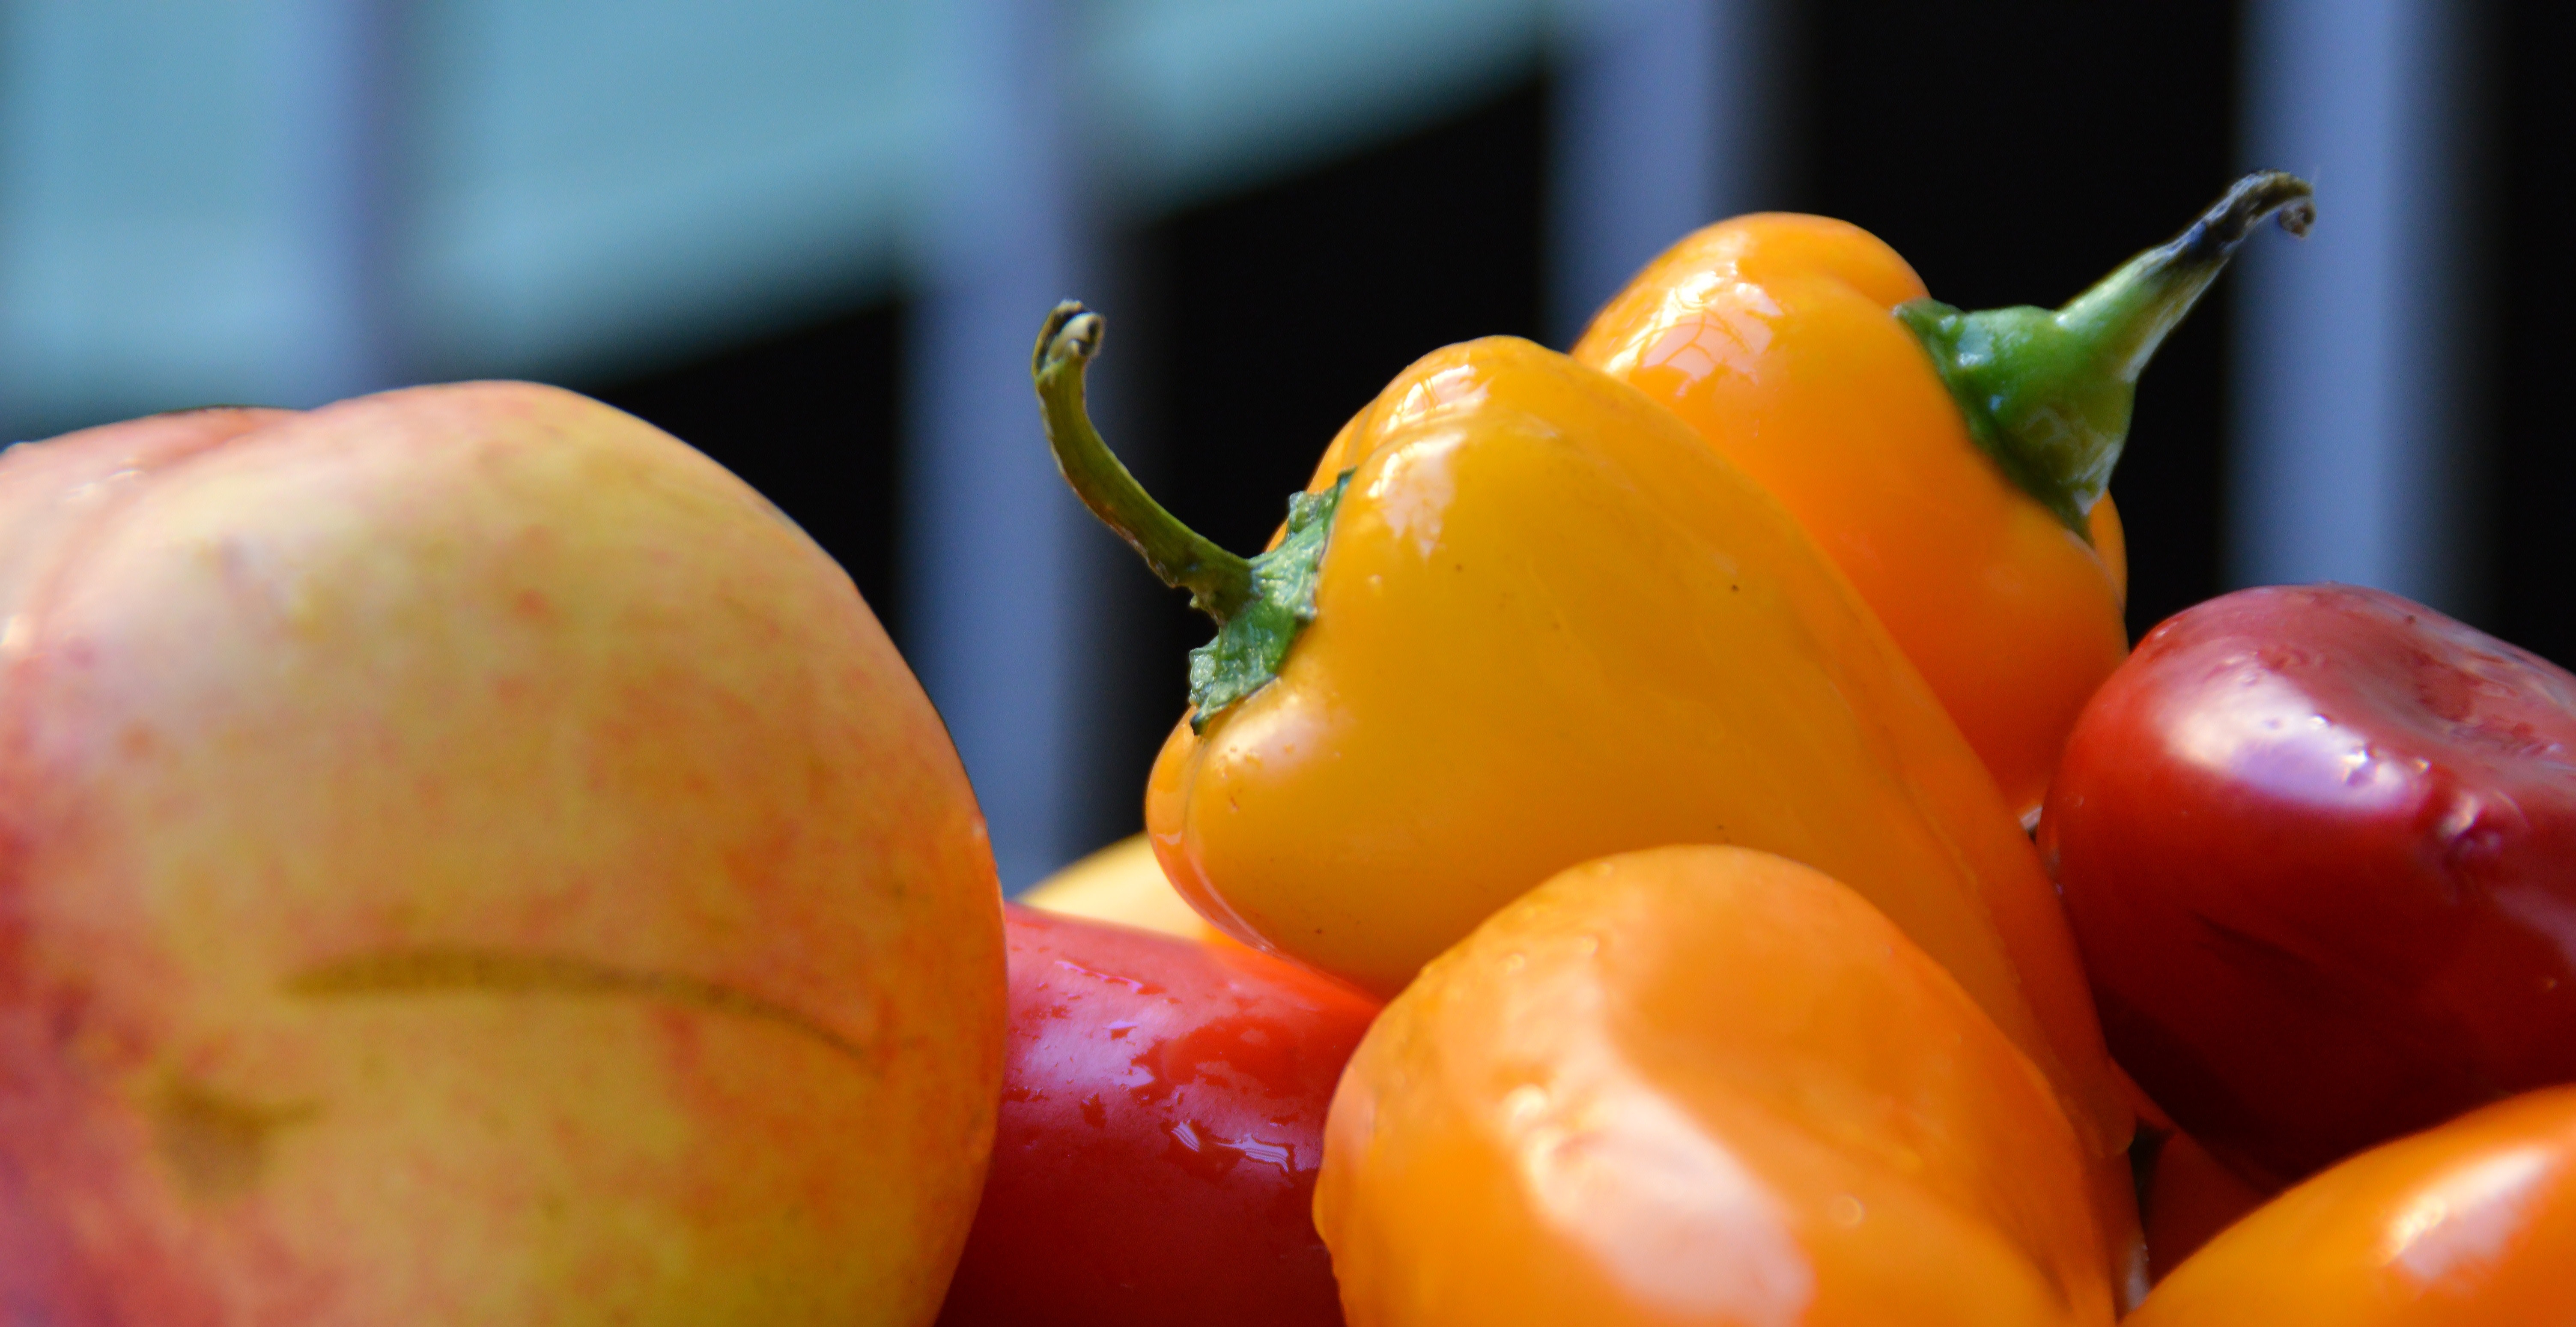
natural foods, local food, food, vegetable, still life photography, fruit, bell peppers and chili peppers, vegan nutrition, plant, whole food, vegetarian food, produce, capsicum, nightshade family, still life, plum tomato, solanum, superfood, tomato, bell pepper, ingredient, flowering plant, pimiento